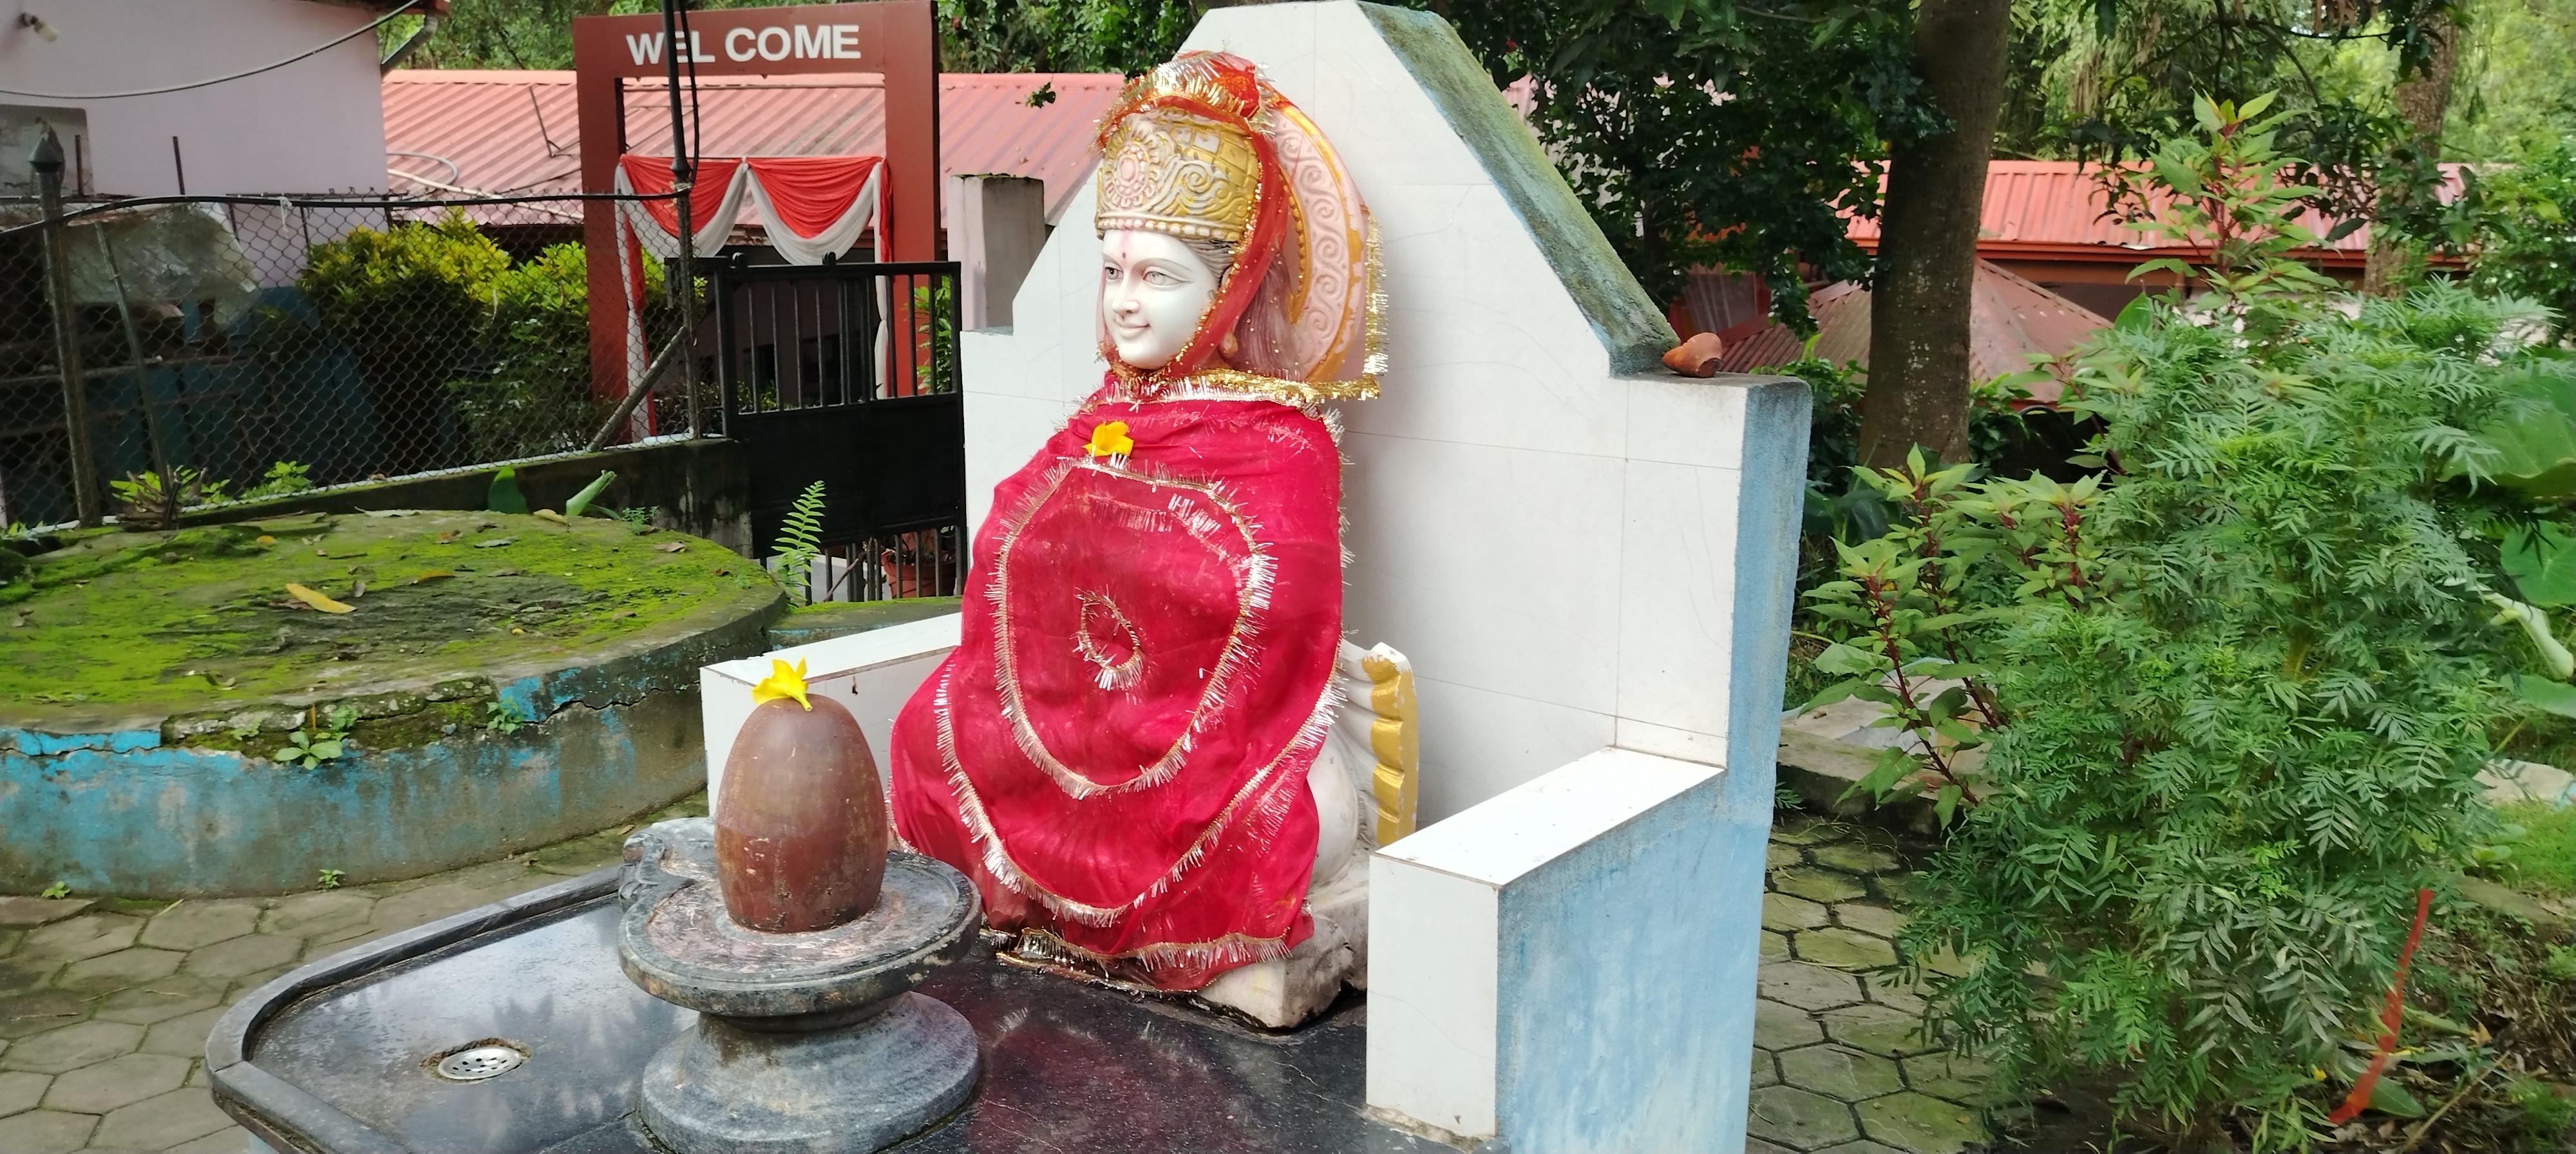
Heritage site: MahaKaleshwor_Shiva_Temple